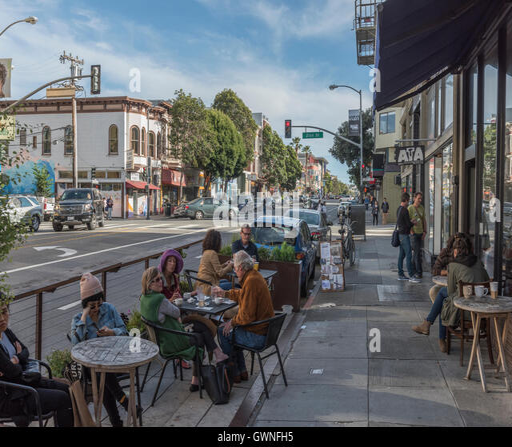
general street view near the junction